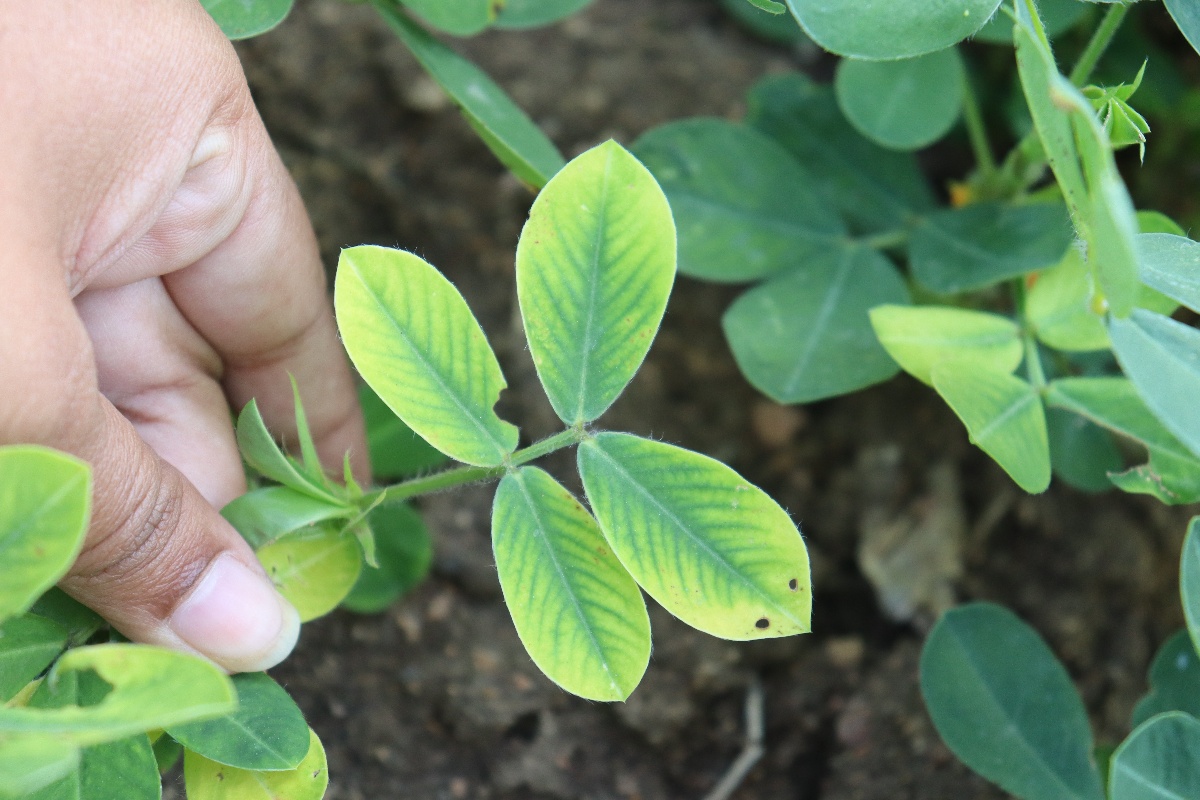
Label: early_leaf_spot